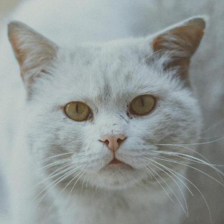
Label: animals